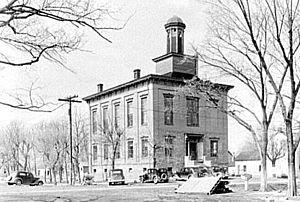
Old Shawneetown est un village du comté de Gallatin dans l'Illinois, aux États-Unis. Il est incorporé le 6 septembre 1956. Situé au sud-est du comté, le long de la rivière Ohio, Shawneetown a servi de centre administratif important du gouvernement des États-Unis pour les Territoires du Nord-Ouest. Le village a été dévasté par l'inondation de la rivière Ohio en 1937. La population du village a alors été déplacée à plusieurs kilomètres à l'intérieur des terres vers New Shawneetown.